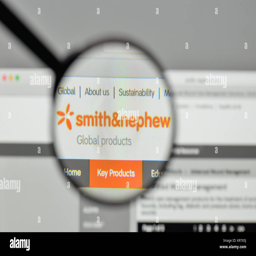
logo on the website homepage